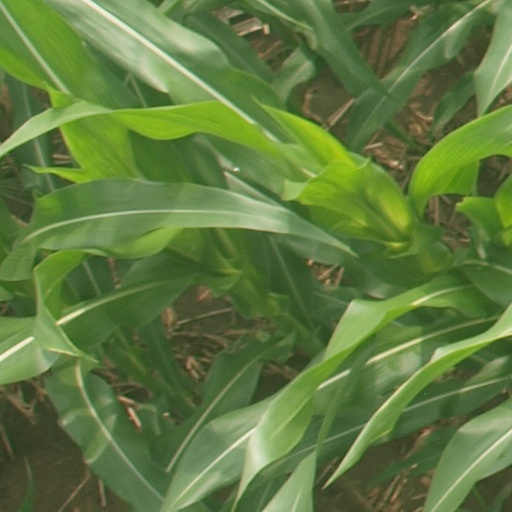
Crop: maize; corn